Hubbard Park (Meriden, Connecticut)

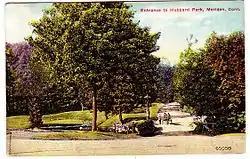
Entrance to the park (from a 1913 postcard)

Hubbard Park, located in the Hanging Hills of Connecticut, is a wooded, mountainous park located just outside the city center of Meriden, Connecticut. It comprises approximately of carefully kept woodlands, streams, dramatic cliff faces, flower gardens, and the James Barry bandshell and picnic spots, as well as its showpiece, Mirror Lake. The park is listed on the National Register of Historic Places.